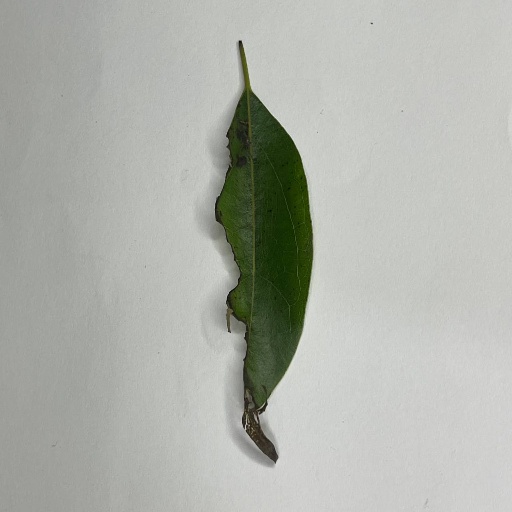
Species: Camphor
Leaf condition: Shot Hole